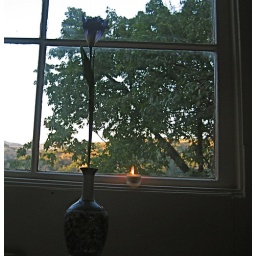
candle in the window